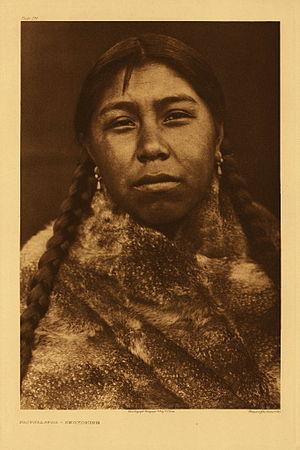
Tsatsalatsa - Skokomish by Edward S. Curtis, 1912. Hrvatski: Skokomish, porodica Salishan. Tsatsalatsa iz plemena Skokomish. Русский: Цацалаца — женщина из племени скокомишец. Фотограф Эдвард Кёртис, 1912.
La tribu Skokomish, aussi connue sous le nom de Twana, est une tribu amérindienne présente dans le nord-ouest des États-Unis et plus particulièrement dans l’État de Washington. La tribu vit non loin du canal Hood, un bras de mer relié à l’océan Pacifique via le Puget Sound.